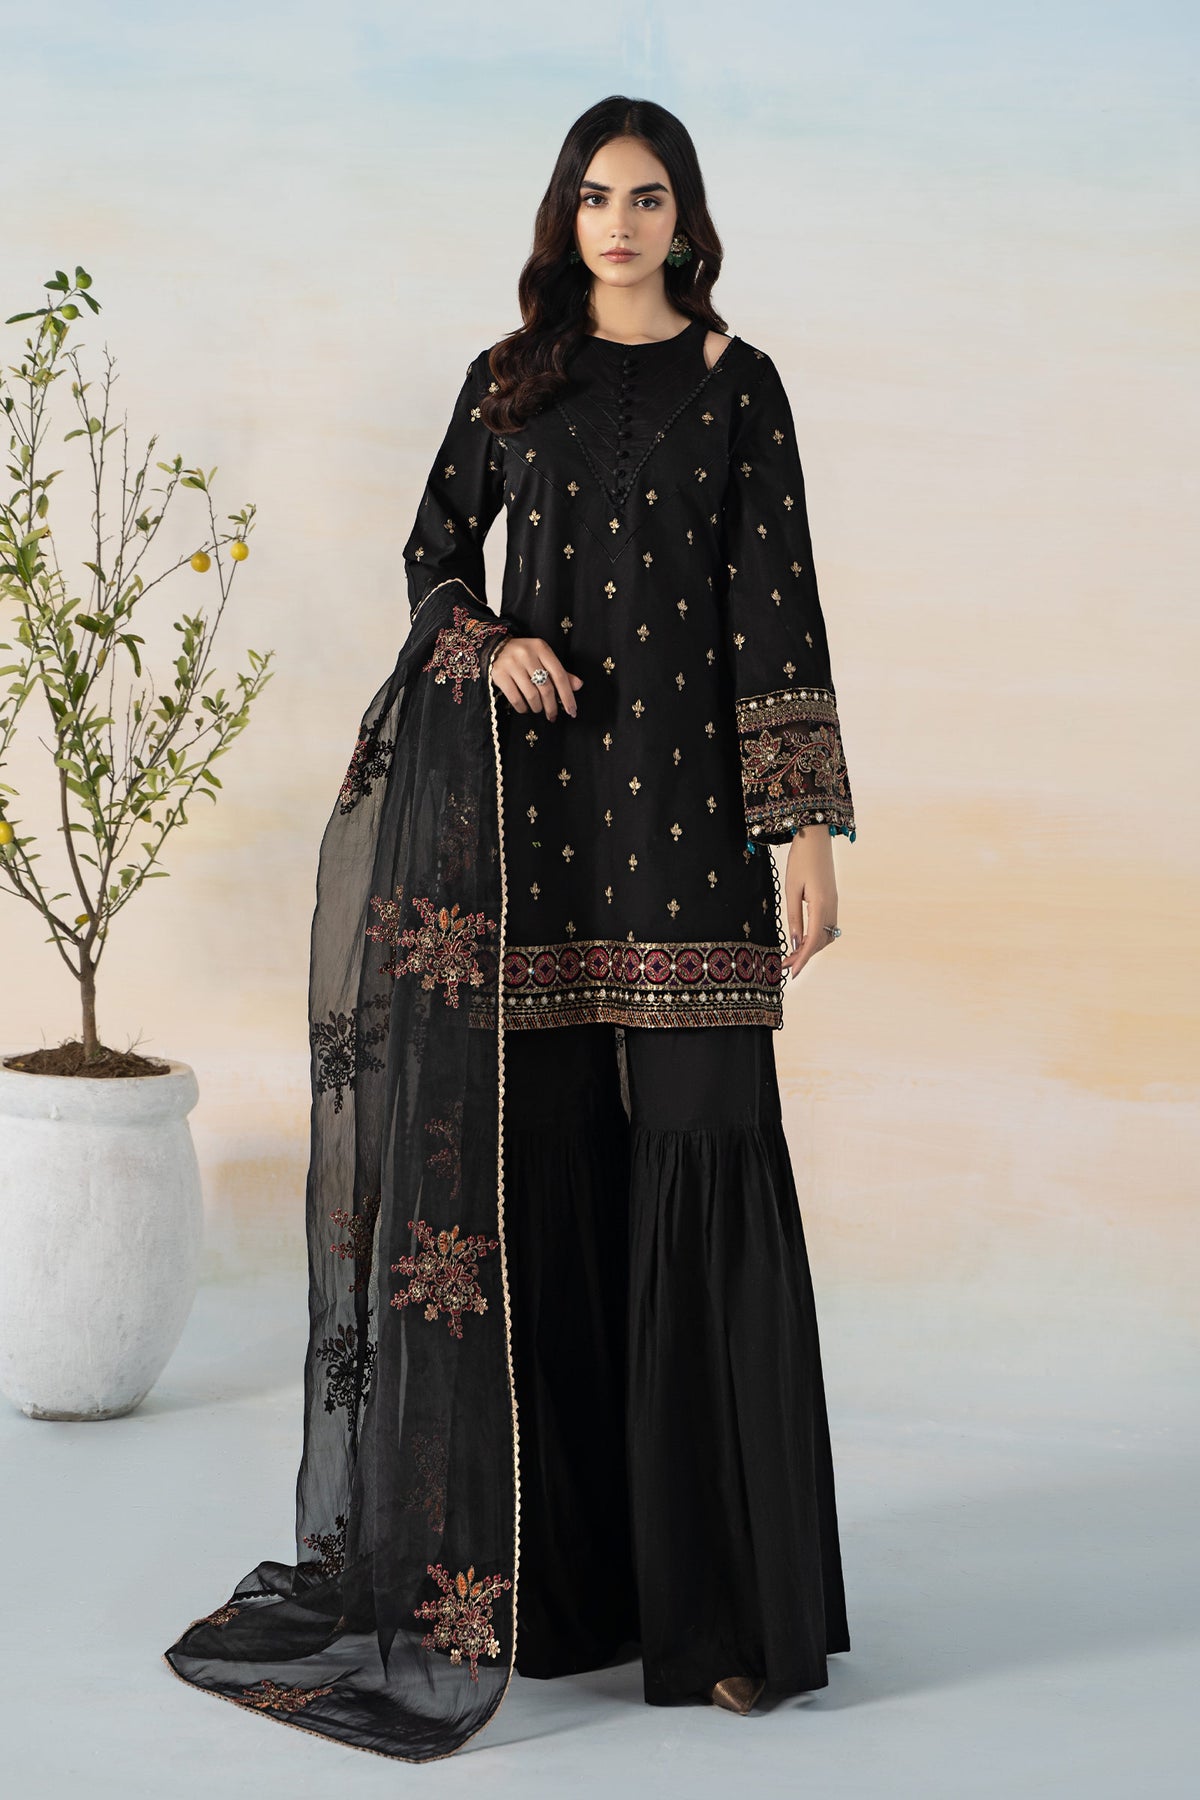
black embroidered net salwar suit